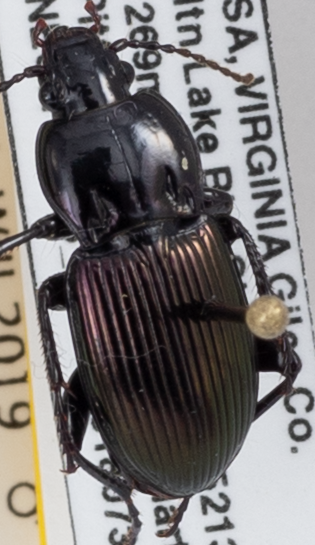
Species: Myas cyanescens
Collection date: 2018-07-31
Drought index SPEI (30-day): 0.41
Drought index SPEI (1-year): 0.428
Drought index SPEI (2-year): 0.476